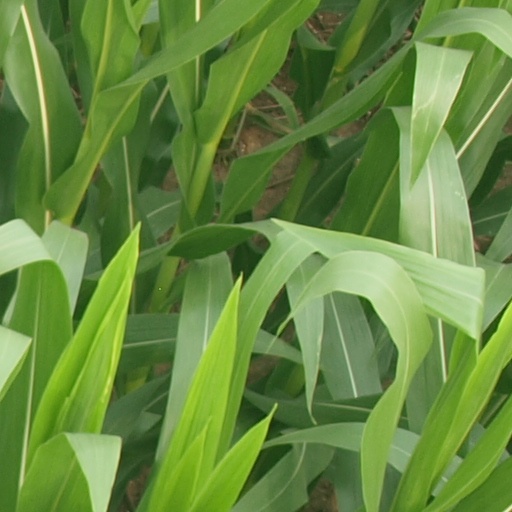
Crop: maize; corn